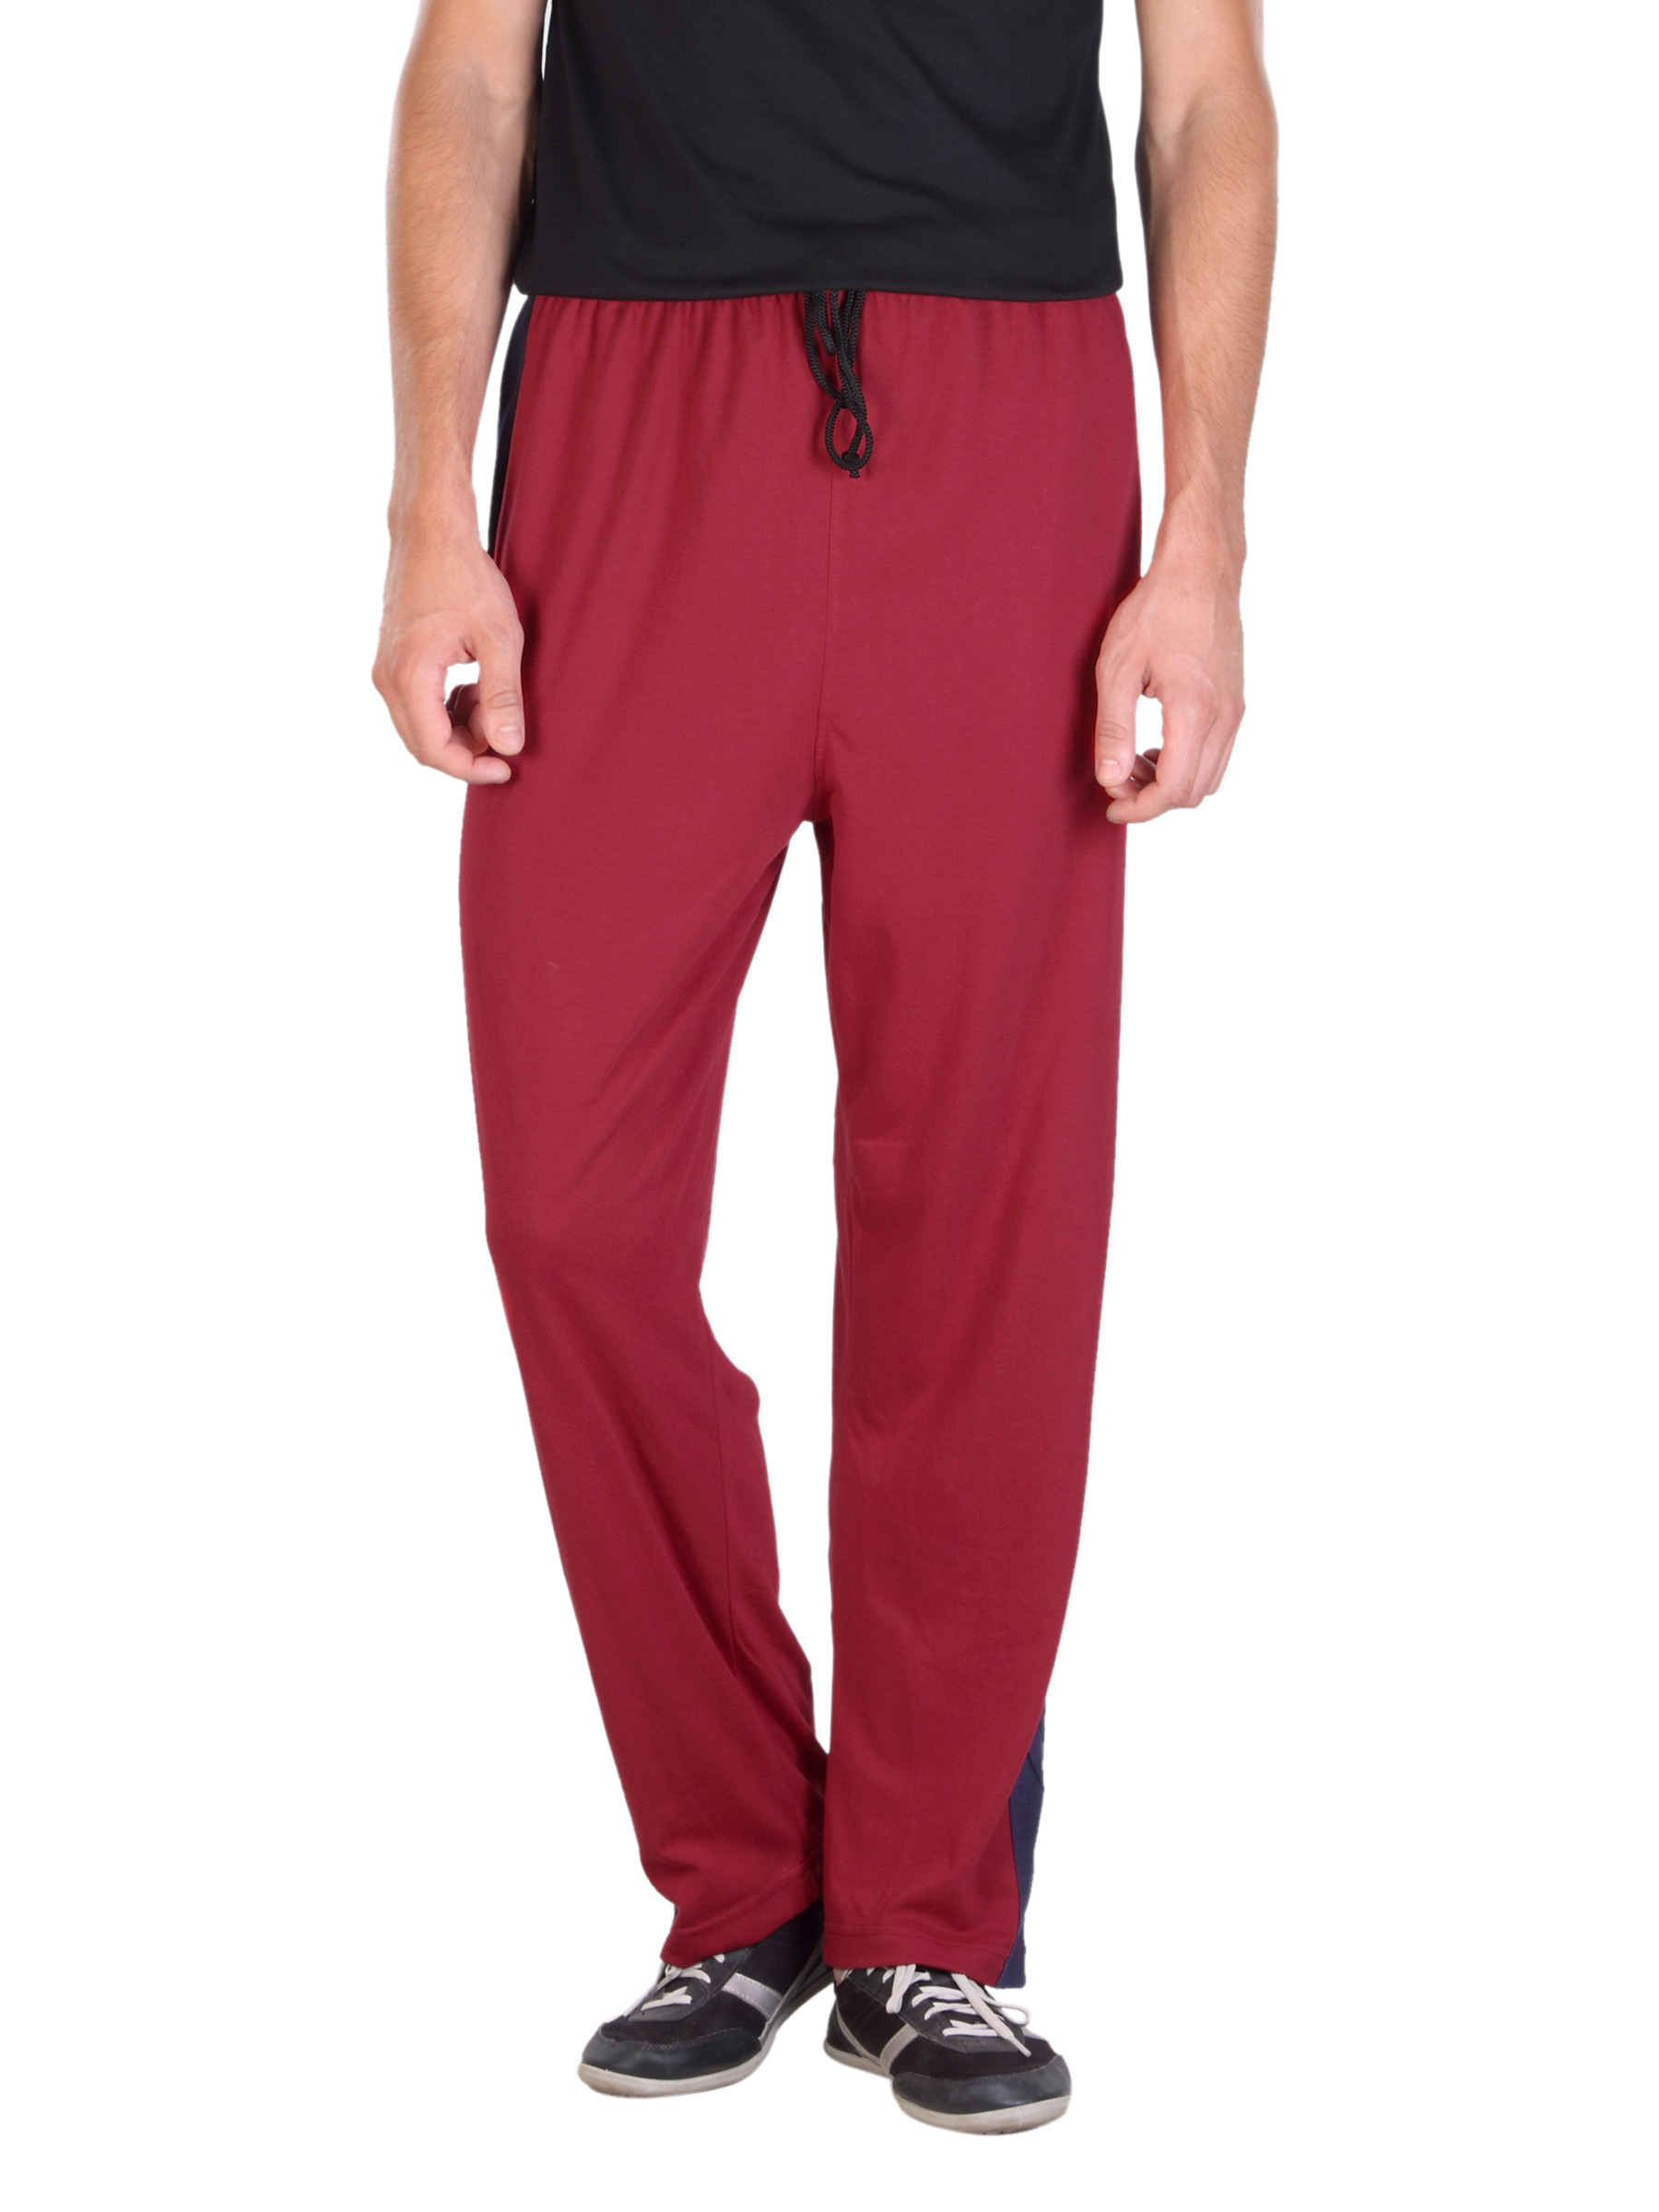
2go Active Gear USA Men Red Bjorn Track Pants
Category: Apparel / Bottomwear / Tracksuits
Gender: Men
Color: Red
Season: Summer 2016
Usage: Casual